Matsuranomiya monogatari

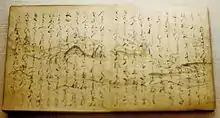
Matsuranomiya monogatari

The is an unfinished "monogatari" written by Fujiwara no Teika, the famous "waka" poet of the Kamakura period. It was written at the end of the 12th century or the very beginning of the 13th century.